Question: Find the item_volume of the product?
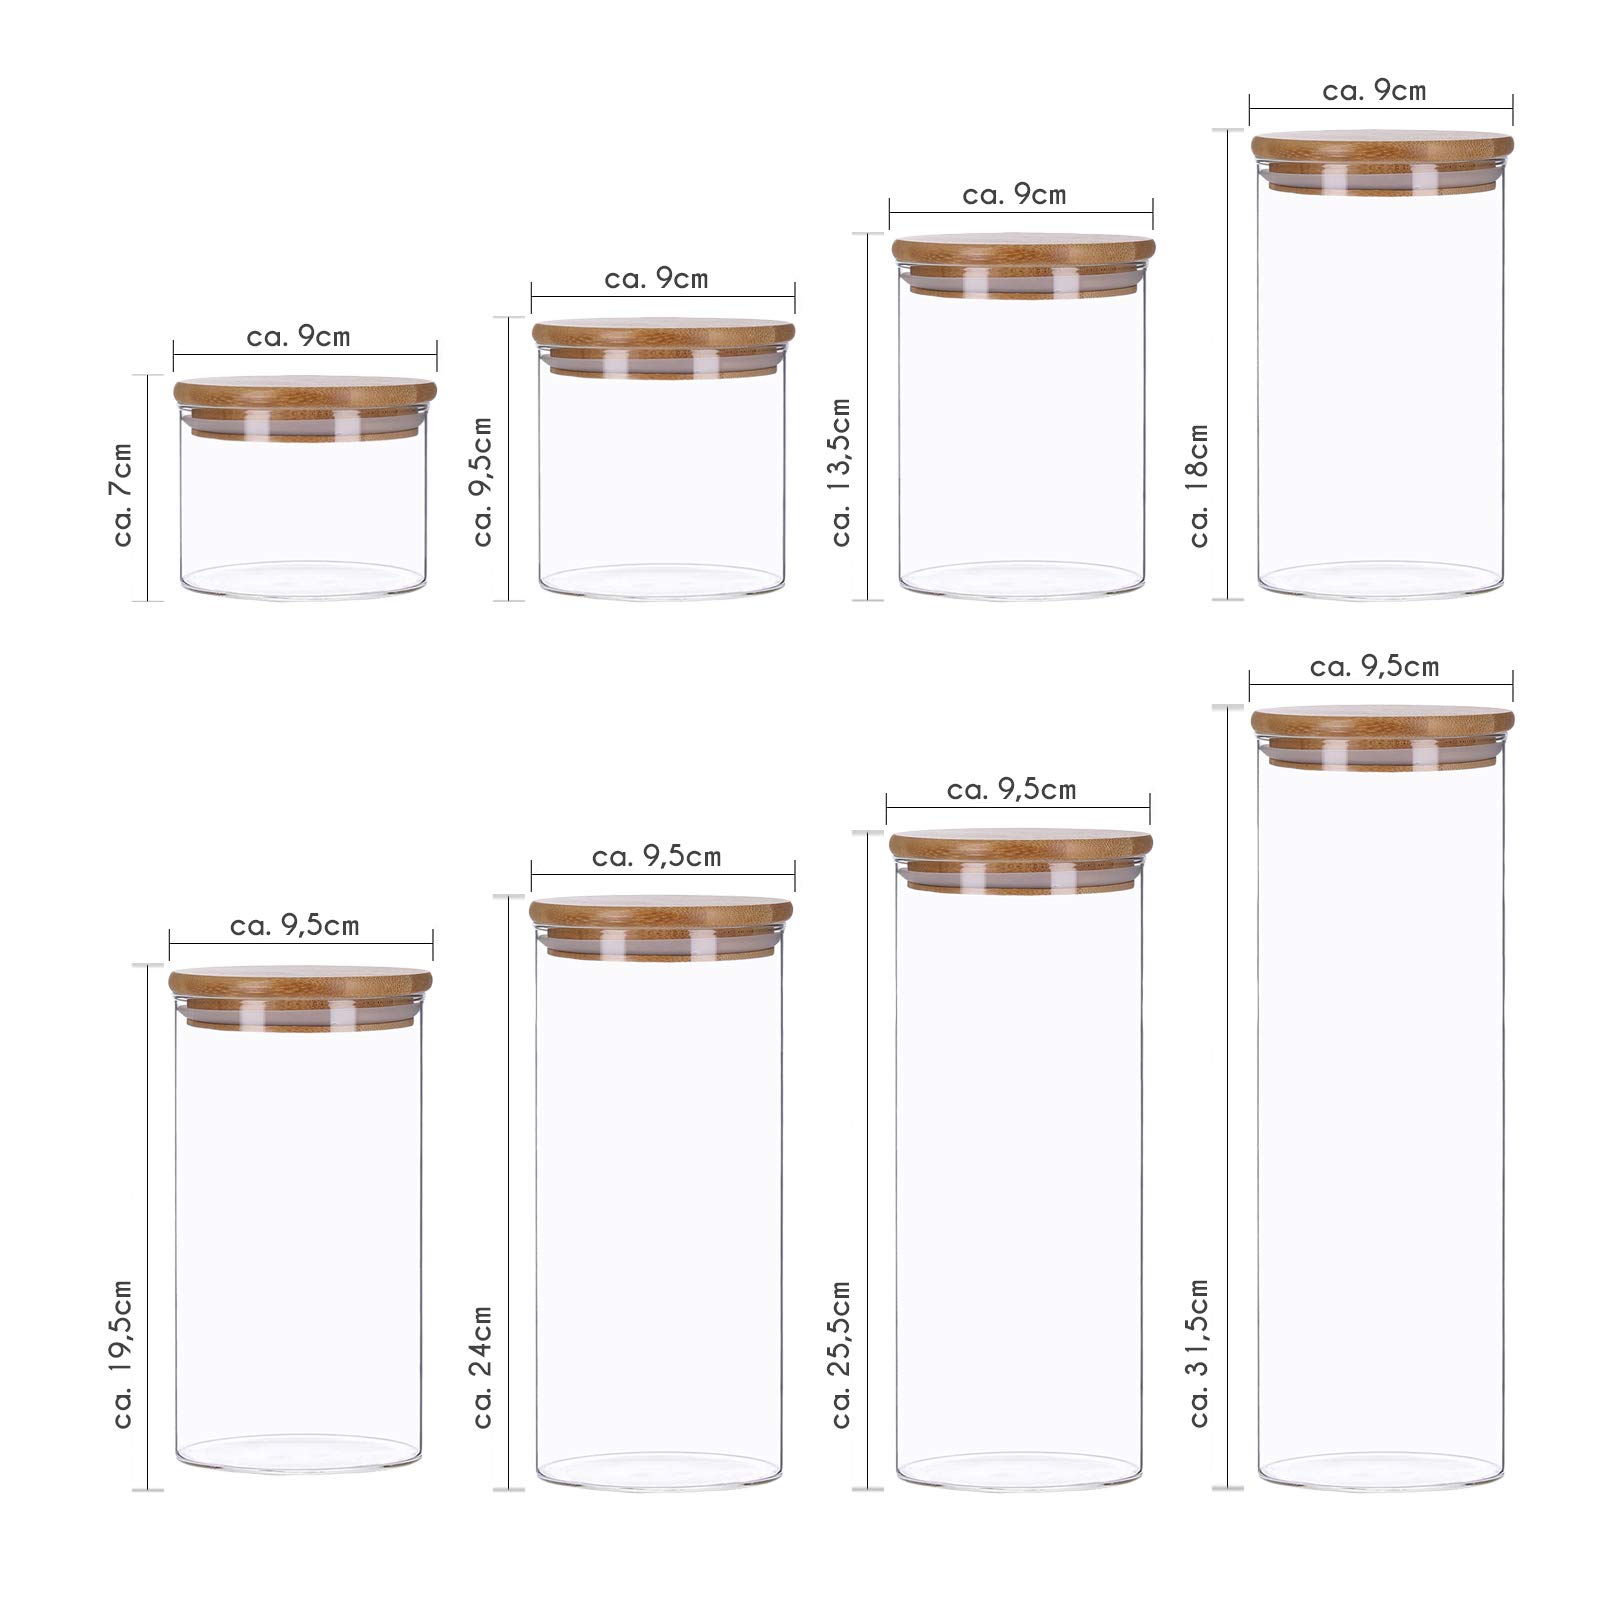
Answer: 9.5 millilitre